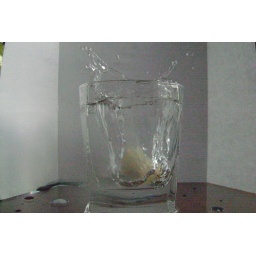
fotolessen dec 2009 097 fruit in glas water